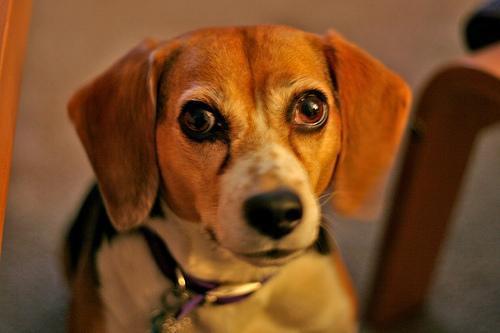
beagle